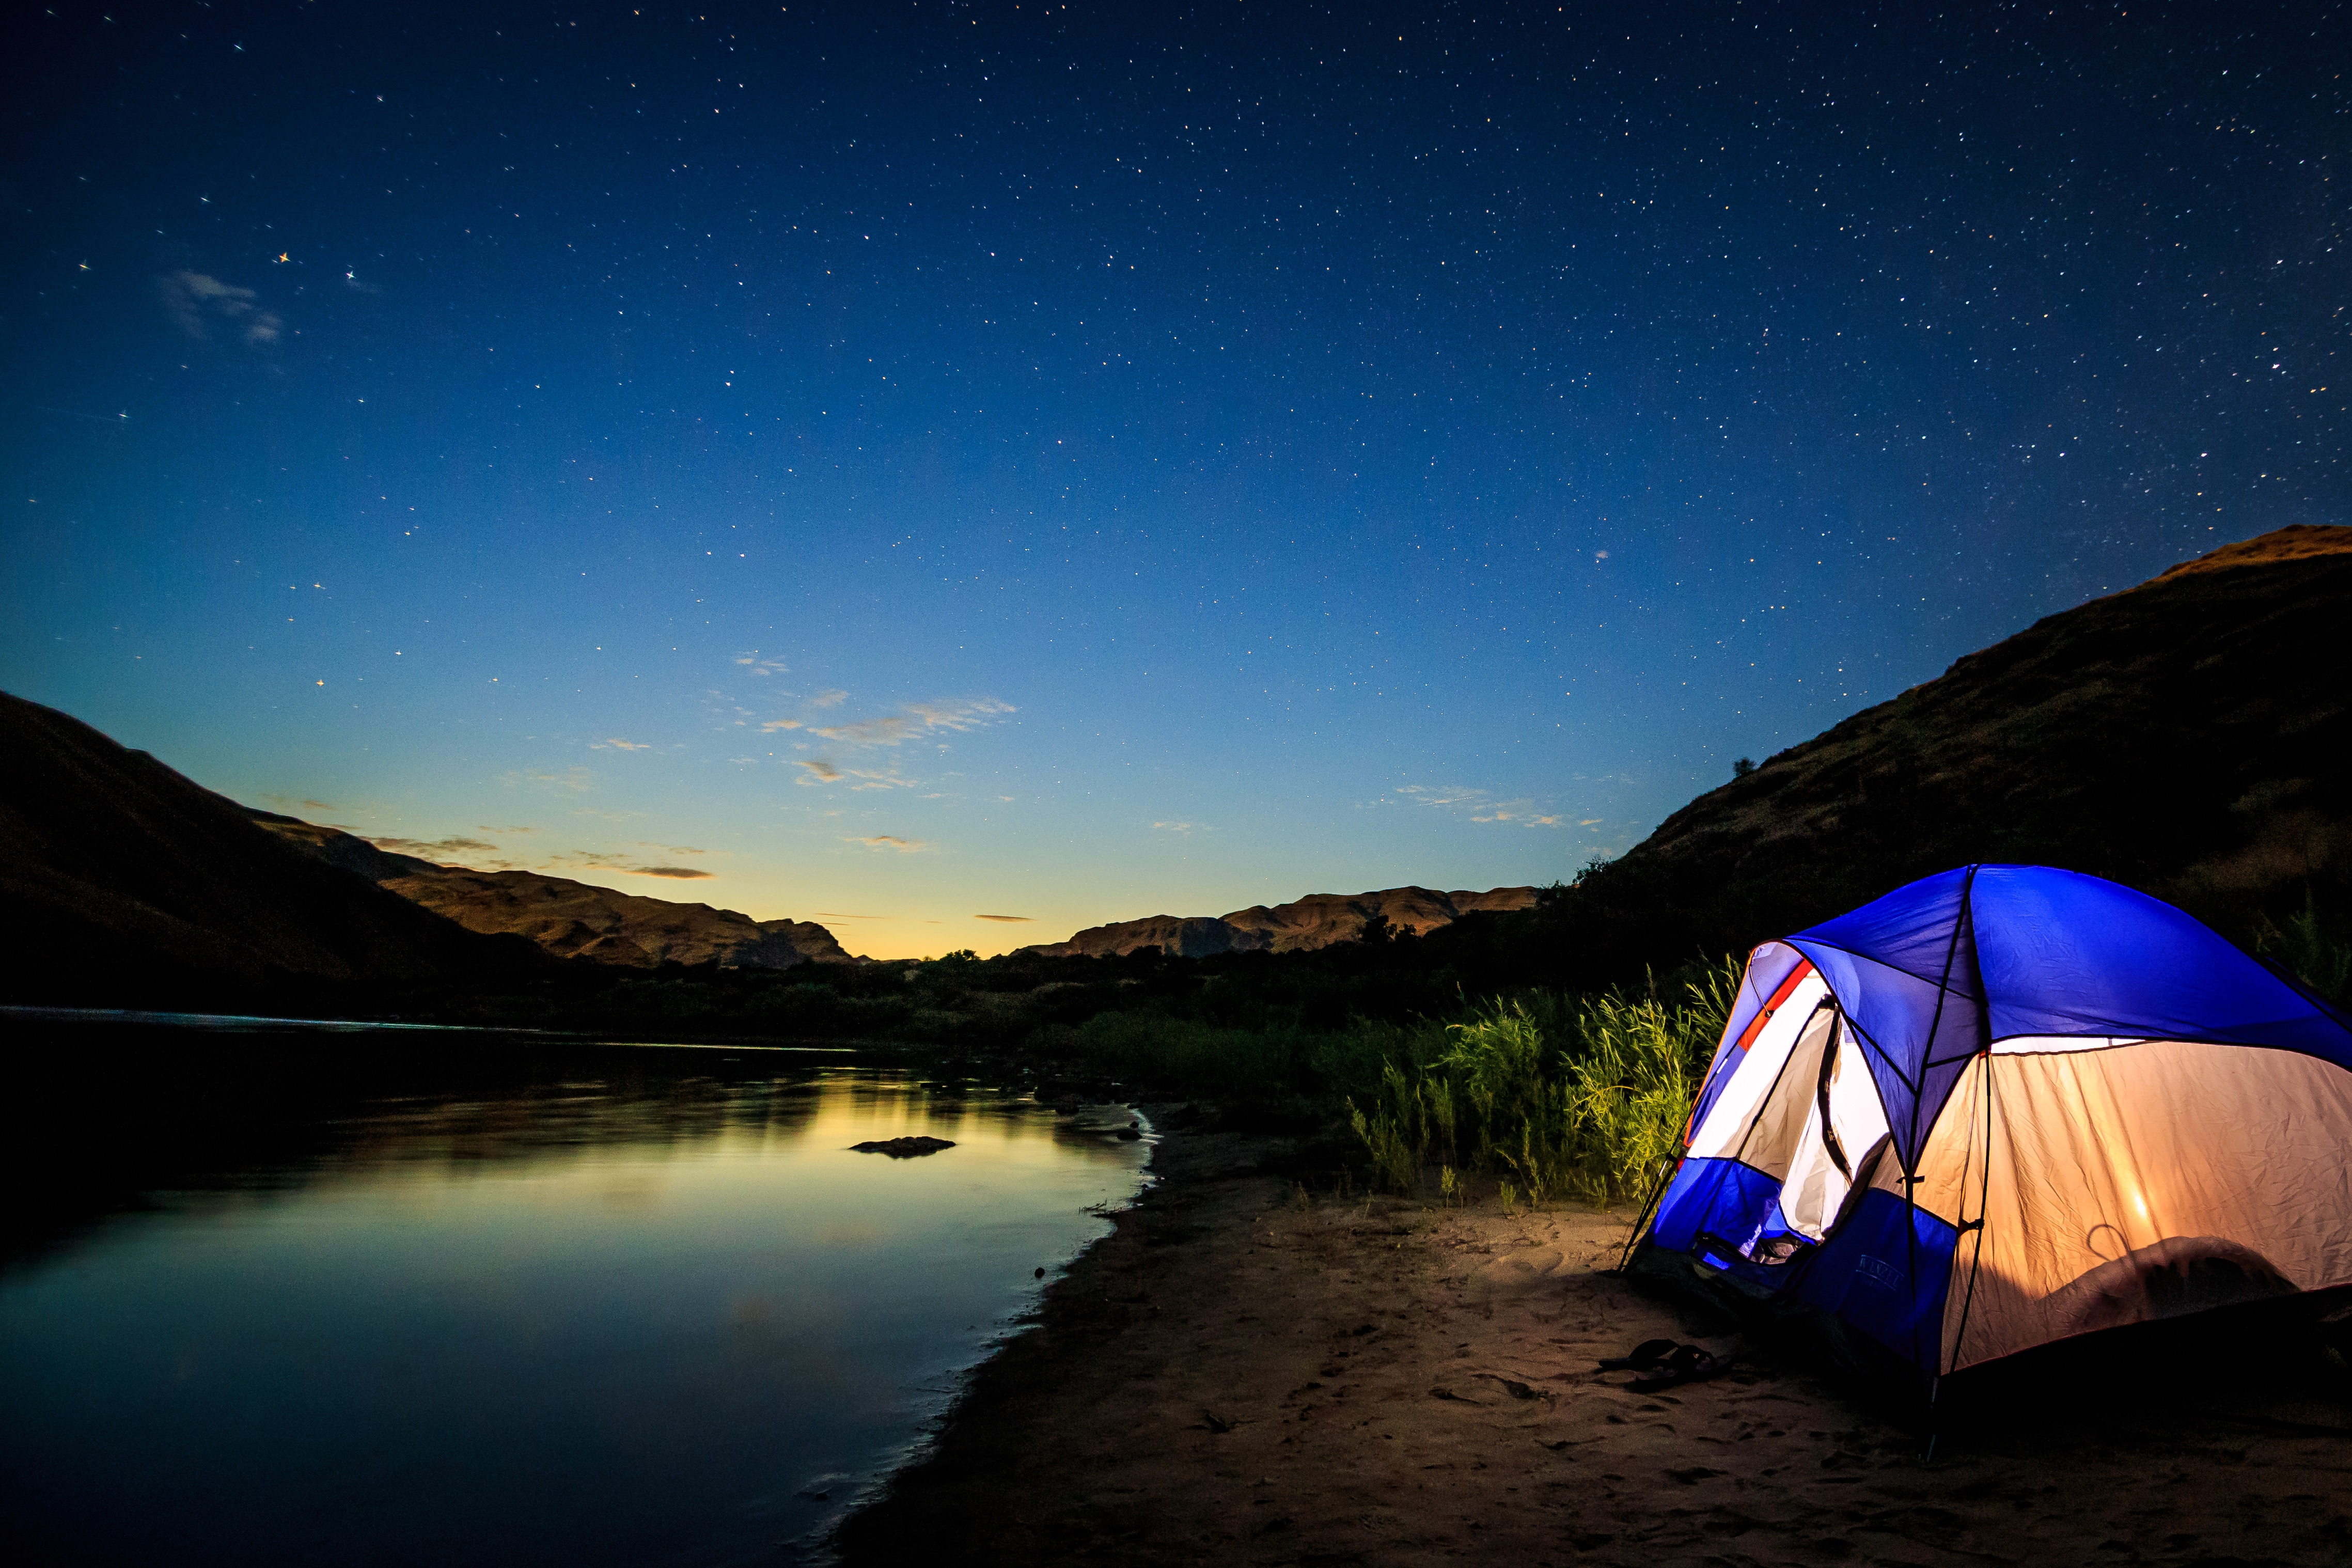
mountain, light, sky, night, star, dusk, evening, reflection, moonlight, atmosphere of earth